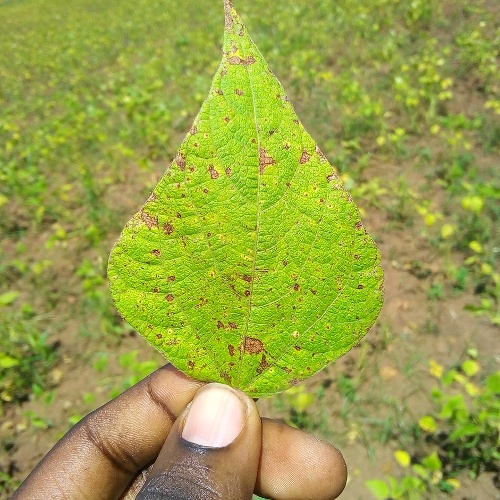
Leaf condition: angular_leaf_spot